William Palfrey

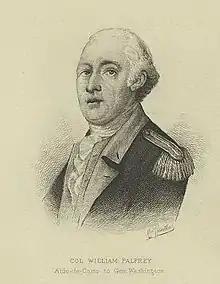

William Palfrey (1741–1780) was an American Patriot.